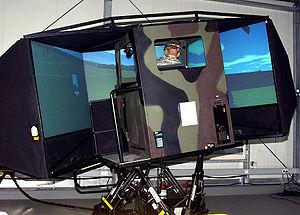
Le terme simulateur de conduite désigne en général un simulateur de véhicule terrestre comme un véhicule automobile, un véhicule ferroviaire ou même celui d'un navire.